Lance Barnard

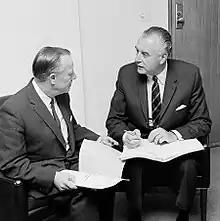
Barnard (left) with Gough Whitlam in 1969

When the ALP won the 1972 federal election Barnard became deputy prime minister. For the first two weeks of Whitlam's government, before the full electoral result was known, Whitlam and Barnard formed a two-man ministry, known as a duumvirate, to govern until a full ministry could be announced. Barnard held 14 portfolios including Defence and Immigration. Following the announcement of a complete ministry, Barnard served as Minister for Defence. He personally ensured the recommendations of the Jess Committee and new Defense Force Retirements Benefits Scheme was implemented in 1972.